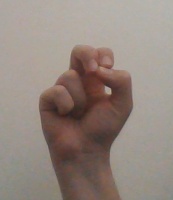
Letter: gaaf